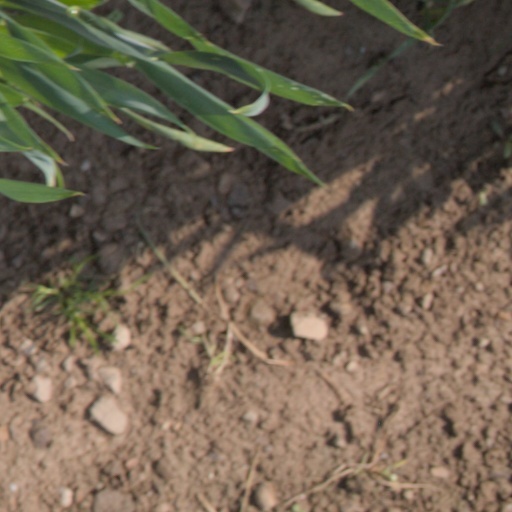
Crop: wheat